Henry Petre

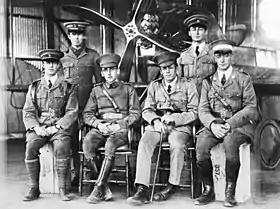
Six men in military uniforms with peaked caps, two standing and four seated, in front of a biplane

Petre retired from the RAF on 15 September 1919, and resumed practice as a solicitor in London. He married Kathleen Defries, a Canadian, in 1929. Petre introduced Kathleen to racing cars and, as Kay Petre, she became one of Britain's leading female drivers of the 1930s. Henry Petre maintained his interest in aviation for the rest of his life, taking up competitive gliding and, according to historian Alan Stephens, more than thirty years after his first flight in 1911 still enjoyed "taking an Auster for a spin". Petre broke the British Gliding Duration Record in 1931, with a time of almost three-and-a-half hours, and served as gliding instructor with the Air Training Corps between 1943 and 1948. In 1951, he received the Royal Aero Club's Silver Medal for his long record of active flying. He visited Australia for the first time in forty-five years in 1961, and was photographed sitting in the cockpit of the same Deperdussin—by then an exhibit at the RAAF Museum—that he had flown at Point Cook in 1914. Having retired from his legal practice in 1958, Petre died in London on 24 April 1962, and was survived by Kay, who died in 1994. The couple had no children.